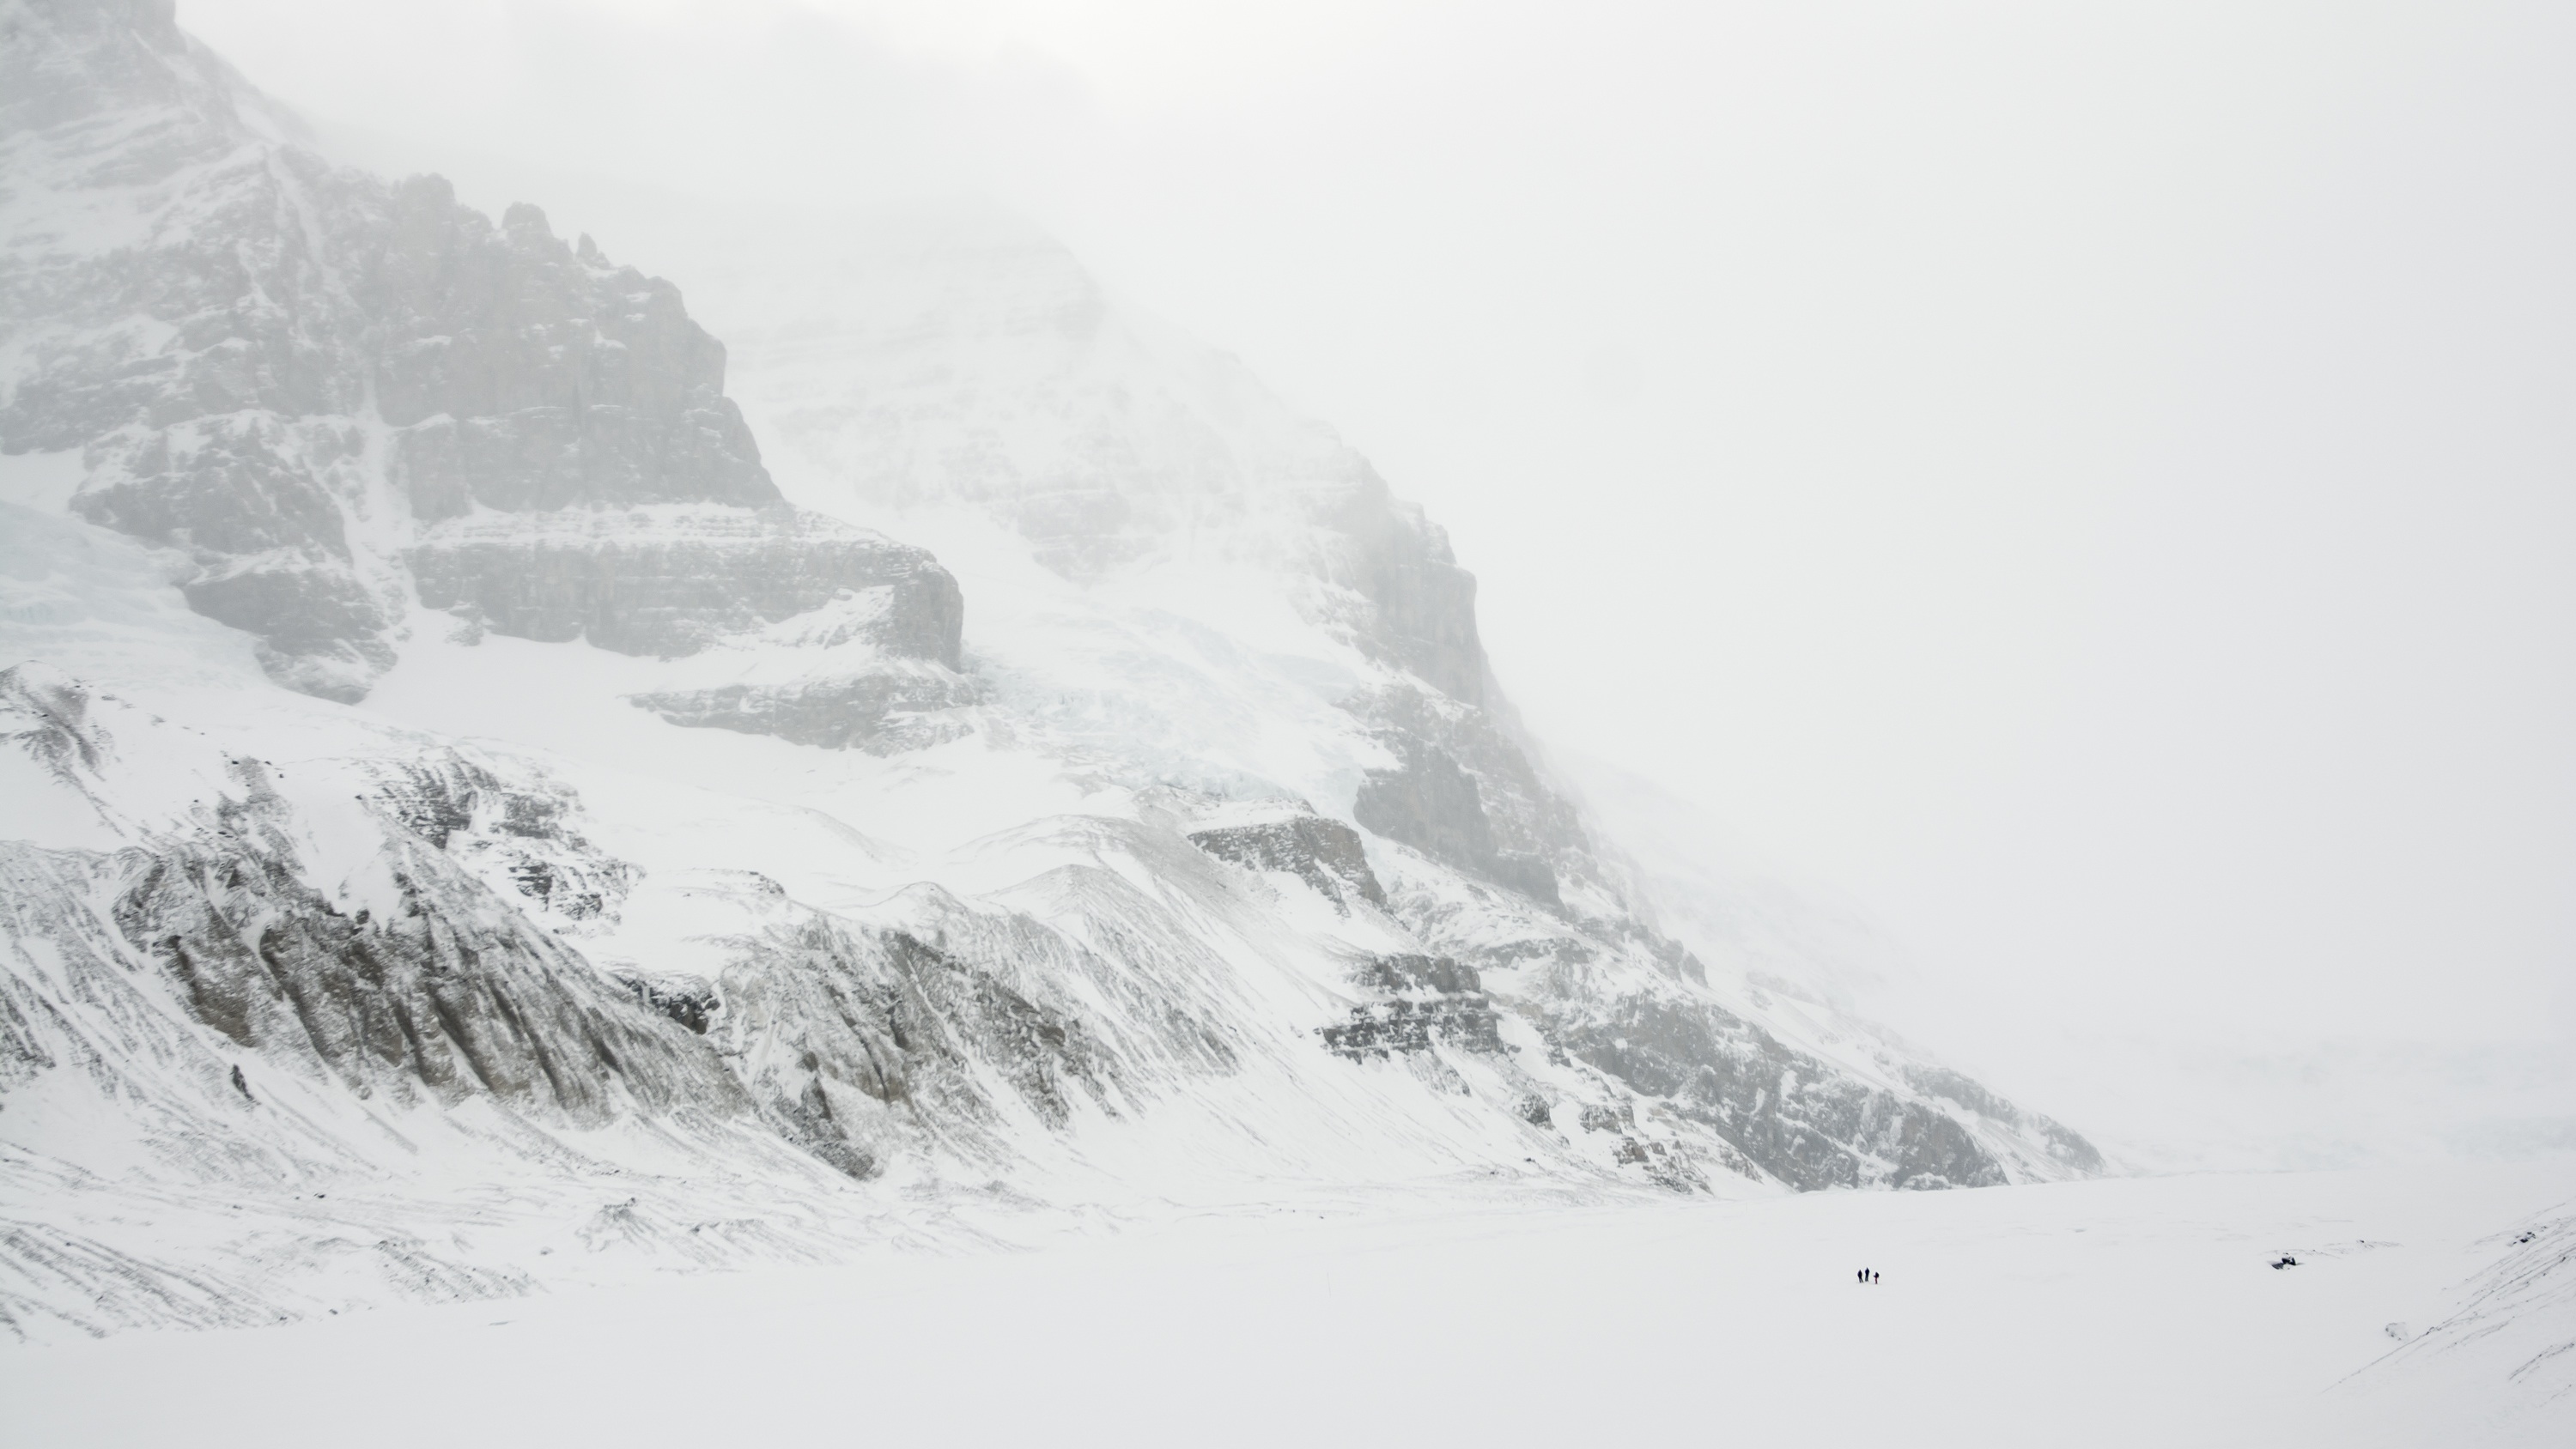
mountain, snow, winter, mountain range, weather, season, ridge, summit, ski, blizzard, piste, ski equipment, atmospheric phenomenon, mountainous landforms, geological phenomenon